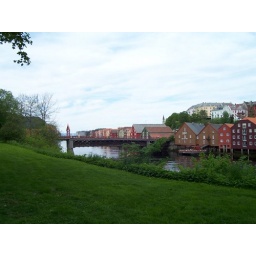
Thee are a number of nice picnic spots. This over looks the river Nid, the old town bridge and the wharfs